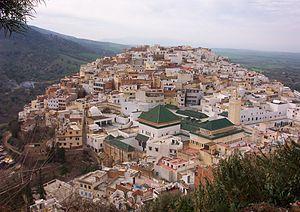
Moulay Driss Zerhoun, ou Moulay Idriss du Zerhoun, est une ville et commune urbaine de la préfecture de Meknès, au Maroc.
Au Maroc, la définition de la « ville » ou des localités urbaines délimitées sur la base de codes géographiques, propre aux besoins du pays et mise en place par le Haut-Commissariat au plan, est double — administrative et statistique — et sert à déterminer la population urbaine à l'occasion des recensements.
Le Maroc, ou depuis 1957, en forme longue le royaume du Maroc, autrefois l'Empire chérifien, est un État unitaire régionalisé situé en Afrique du Nord. Son régime politique est une monarchie constitutionnelle. Sa capitale est Rabat et sa plus grande ville Casablanca.